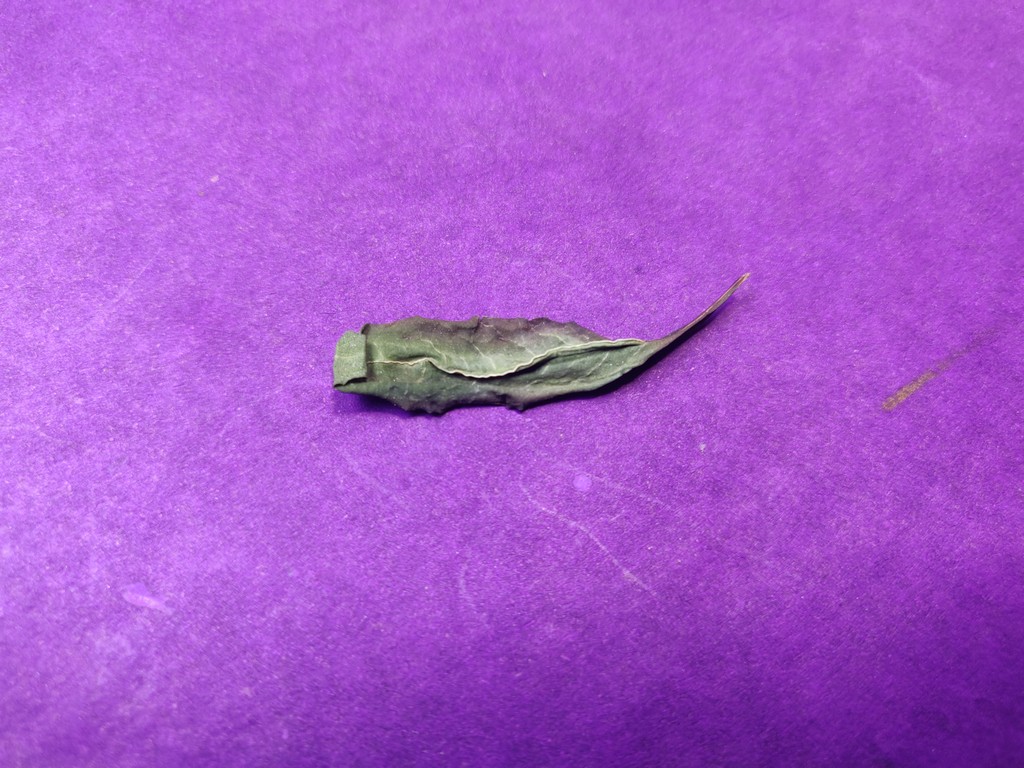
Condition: Dried
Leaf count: single
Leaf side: unknown